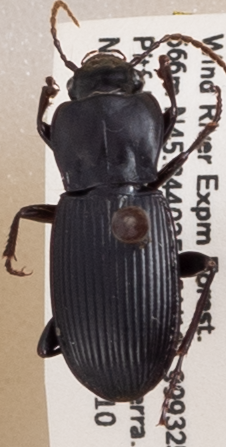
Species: Pterostichus herculaneus
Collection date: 2019-09-10
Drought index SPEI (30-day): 0.412
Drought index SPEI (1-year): -1.45
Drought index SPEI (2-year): -1.623